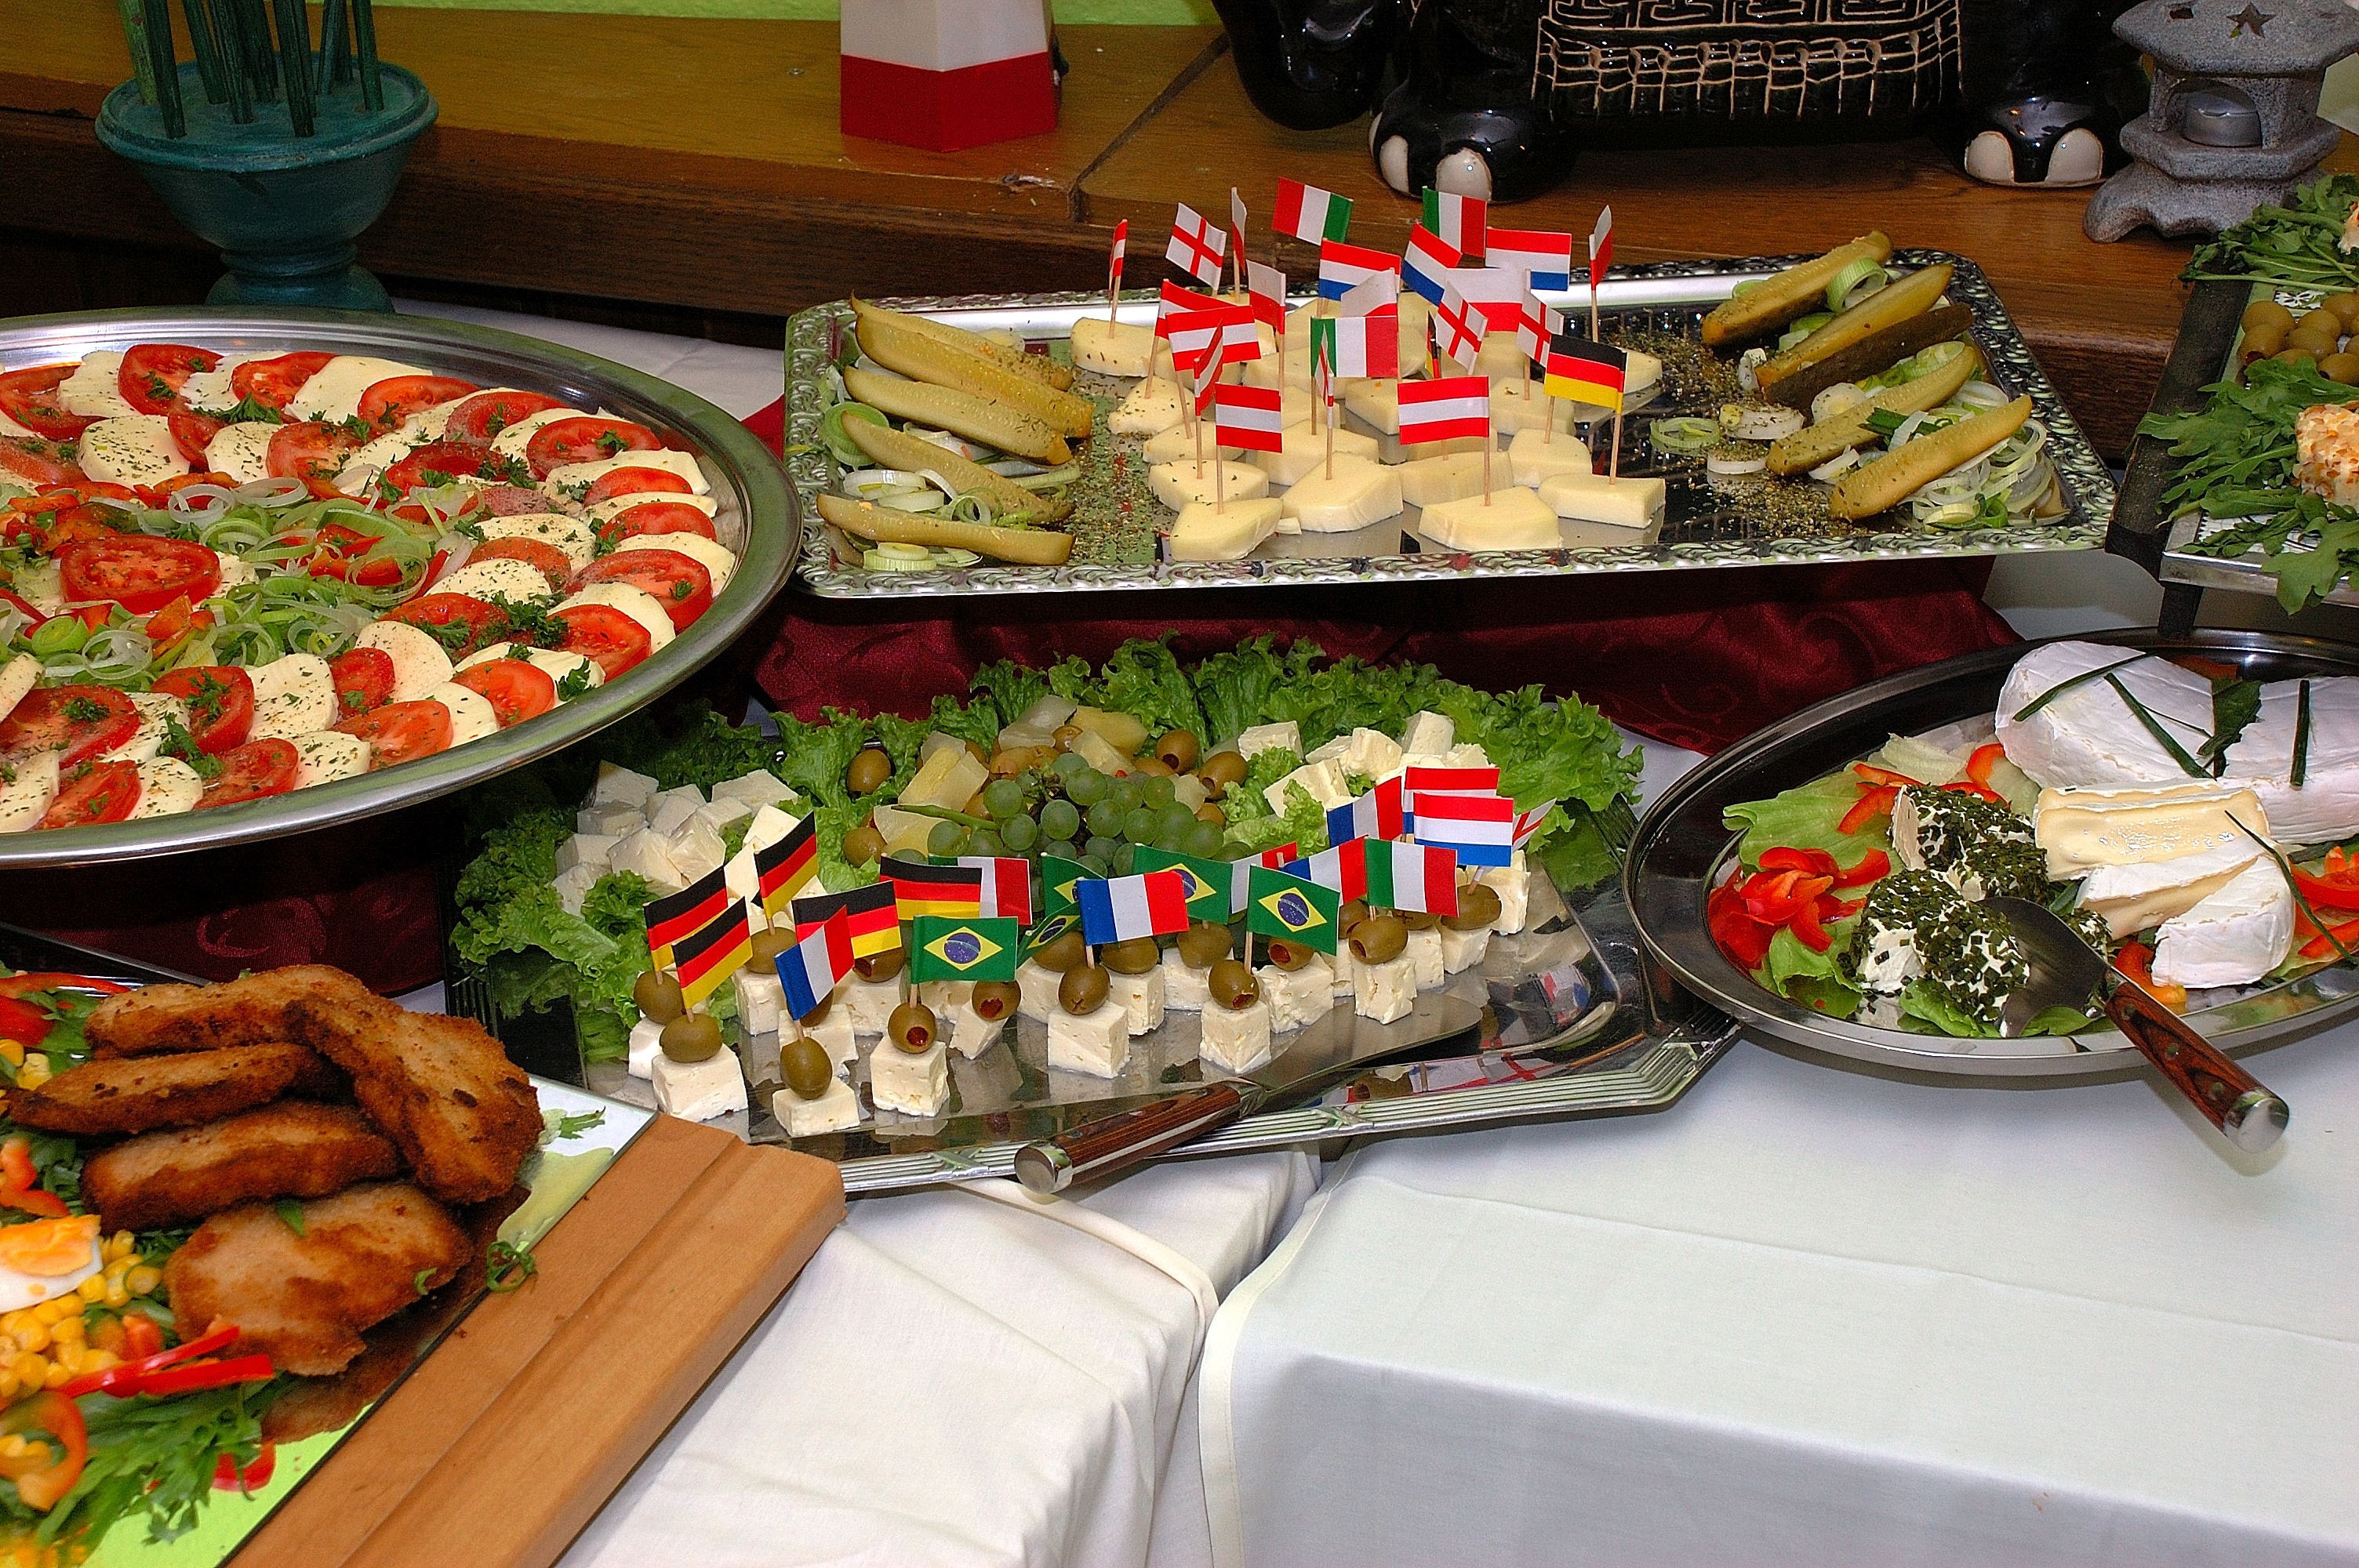
dish, meal, food, eat, lunch, cuisine, delicious, buffet, starter, supper, sense, hors d oeuvre, cold buffet, osechi